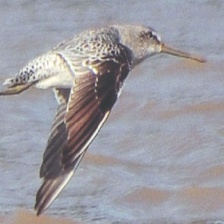
Species: SHORT BILLED DOWITCHER
Scientific name: LIMNODROMUS GRISEUS